Twentieth-century English literature

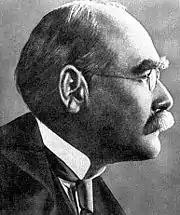
Rudyard Kipling

Novelists who are not considered modernists include: Rudyard Kipling (1865–1936) who was also a successful poet; H. G. Wells (1866–1946); John Galsworthy (1867–1933), (Nobel Prize in Literature, 1932) whose works include a sequence of novels, collectively called "The Forsyte Saga" (1906–21); Arnold Bennett (1867–1931) author of "The Old Wives' Tale" (1908); G. K. Chesterton (1874–1936); and E.M. Forster's (1879–1970), though Forster's work is "frequently regarded as containing both modernist and Victorian elements". H. G. Wells was a prolific author who is now best known for his science fiction novels, most notably "The War of the Worlds", "The Time Machine", "The Invisible Man" and "The Island of Doctor Moreau" all written in the 1890s. Other novels include "Kipps" (1905) and "Mr Polly" (1910). Forster's most famous work, "A Passage to India" 1924, reflected challenges to imperialism, while his earlier novels, such as "A Room with a View" (1908) and "Howards End" (1910), examined the restrictions and hypocrisy of Edwardian society in England.